ISE International School

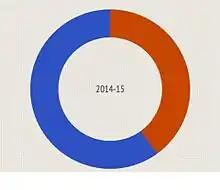
Ise demographics

From the student nationality comparison, most students consists of the Thai nationality with 124 people. The second nationality with the most people are Koreans with 65 students. Third is Japanese, fourth being Australian.